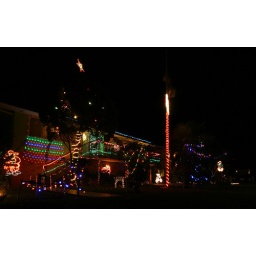
One of the house in the winning street in Grafton